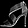
Label: Sandal